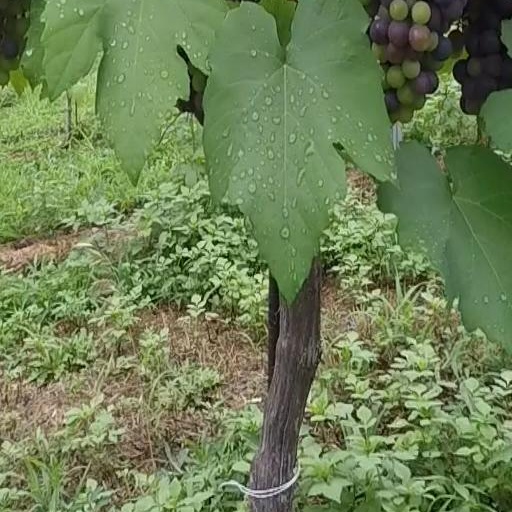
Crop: grape